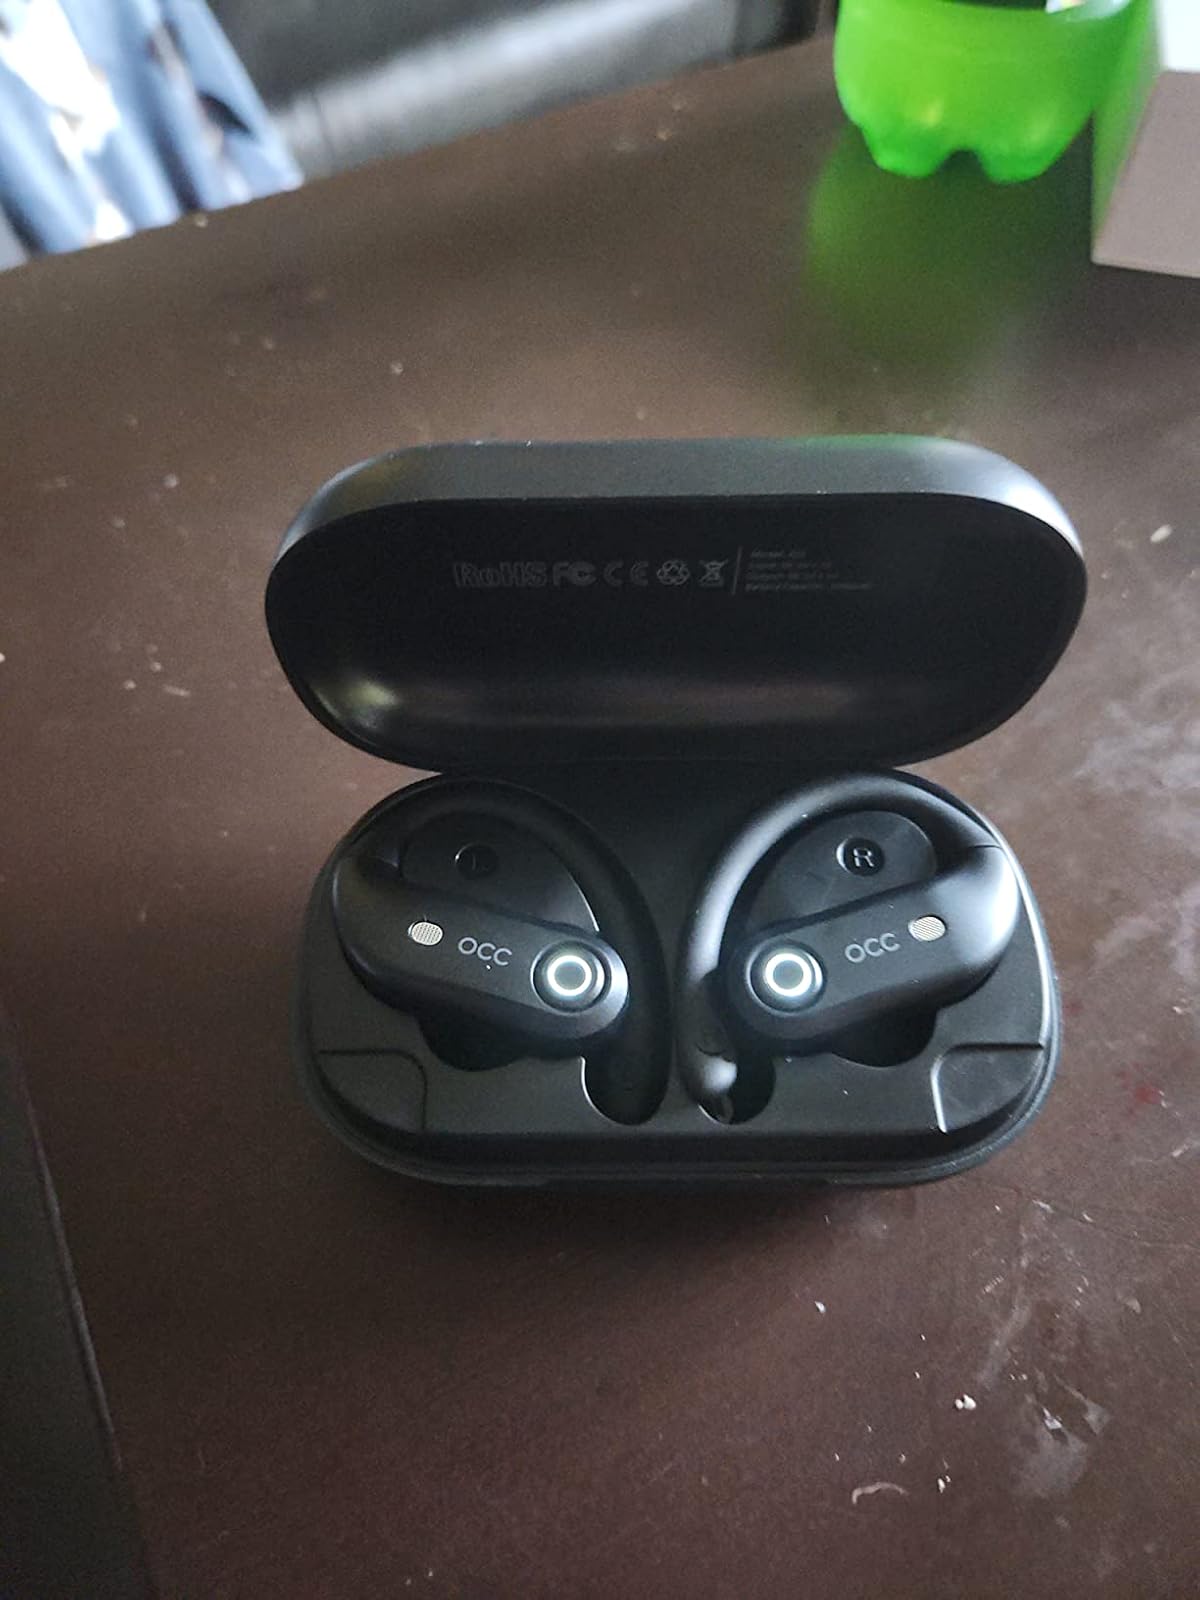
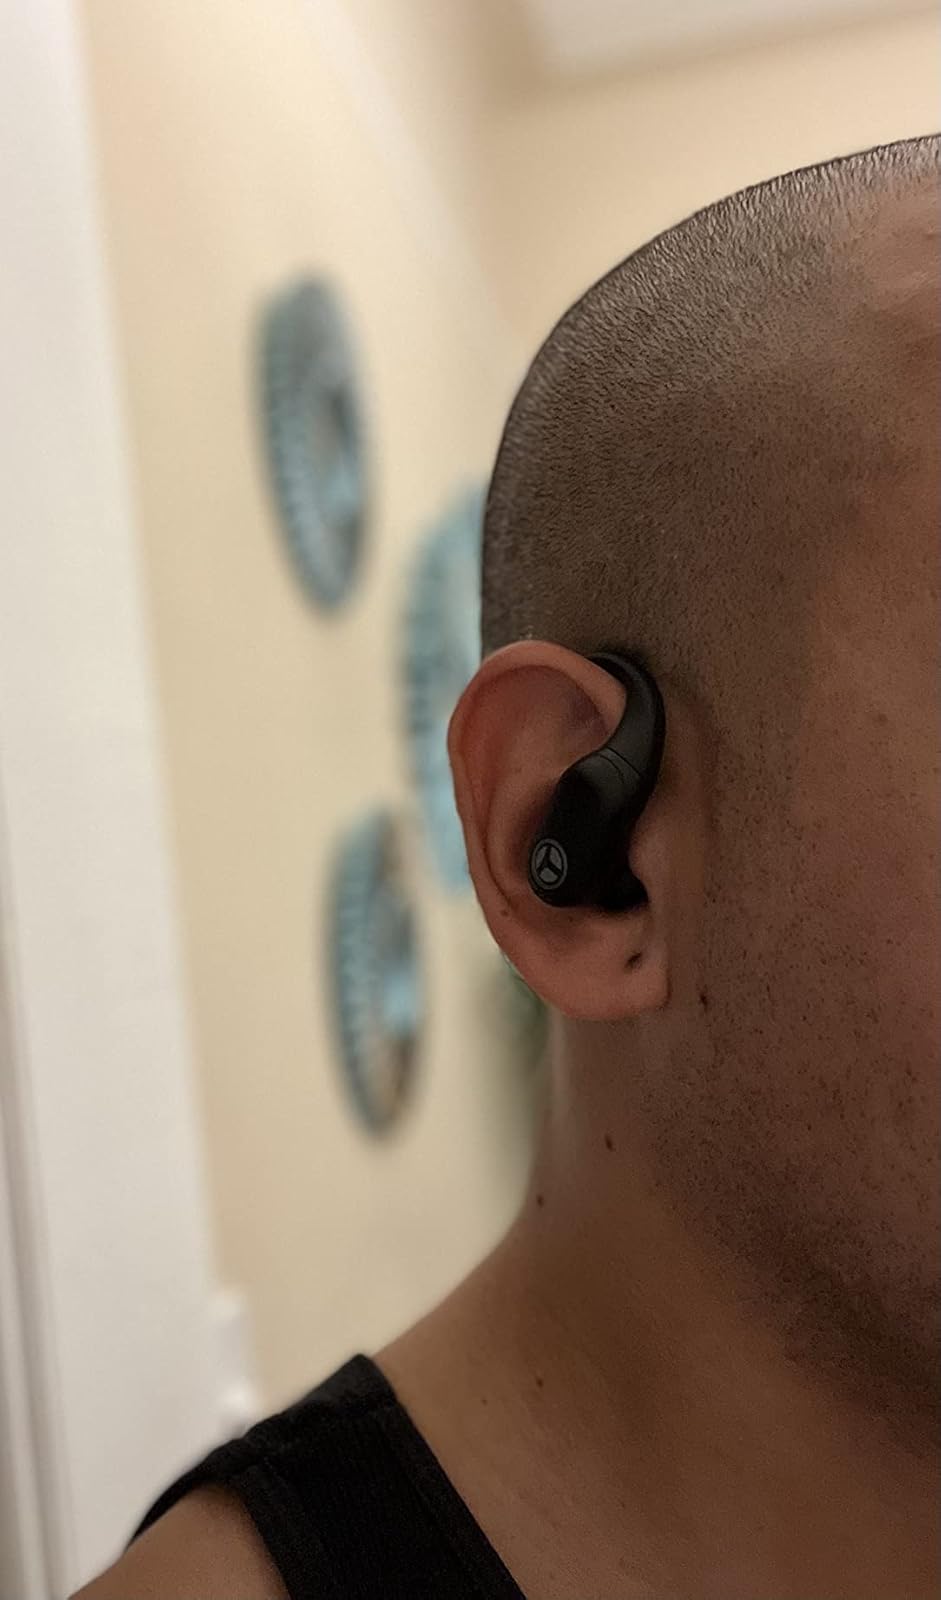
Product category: earbuds
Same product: no